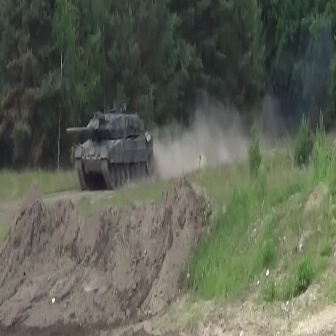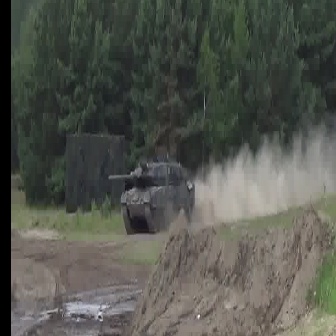
  Please identify the target specified by the bounding box [64,100,154,191] in the first image and locate it in the second image. Return the coordinates in [x_min,y_min,x_max,y_max] format.
Answer: [107,147,195,235]